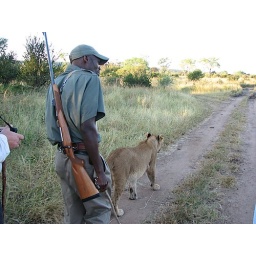
Walk with &amp;quot;semi-social&amp;quot; lions (gun in case of charging elephants or buffalo)